Enfield Town branch line

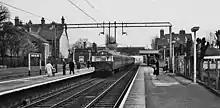
Bush Hill Park Station with a Class 305 EMU – April 1961

Following the 1960 electrification various classes of Electric Multiple Unit (EMU) took over operation of the line (although initial technical problems saw steam still operating services for a short period). These trains were all allocated to Ilford depot situated on the Great Eastern main line.